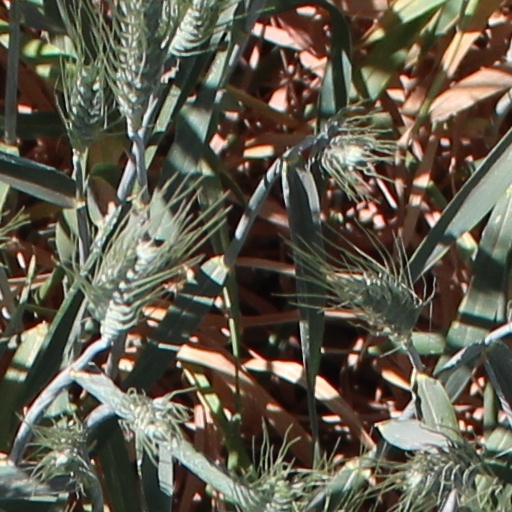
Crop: wheat